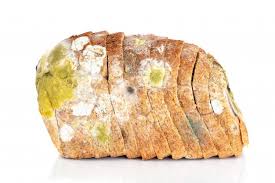
Label: trash